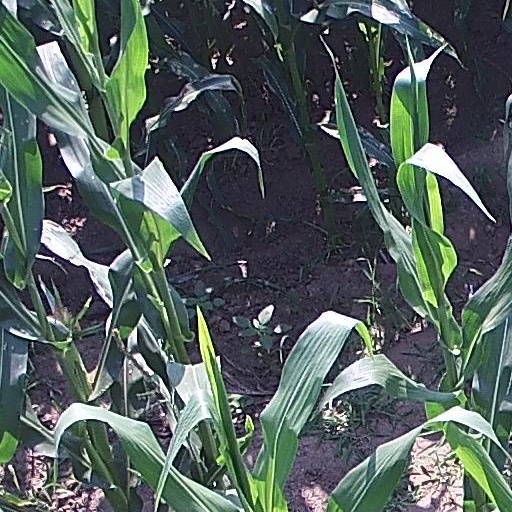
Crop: maize; corn